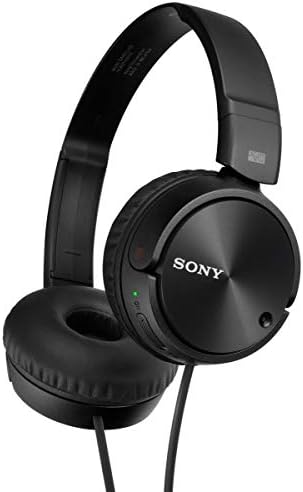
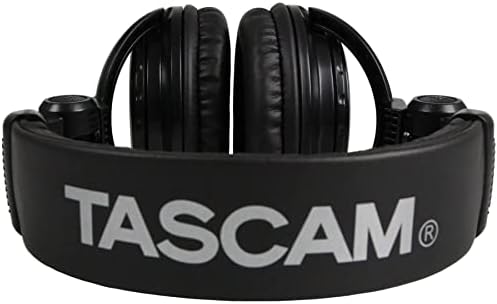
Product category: headphones
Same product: no